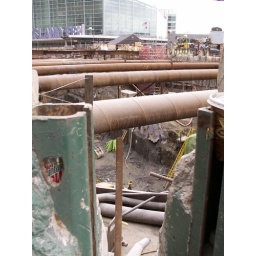
A giant hole in the ground near the south street seaport.